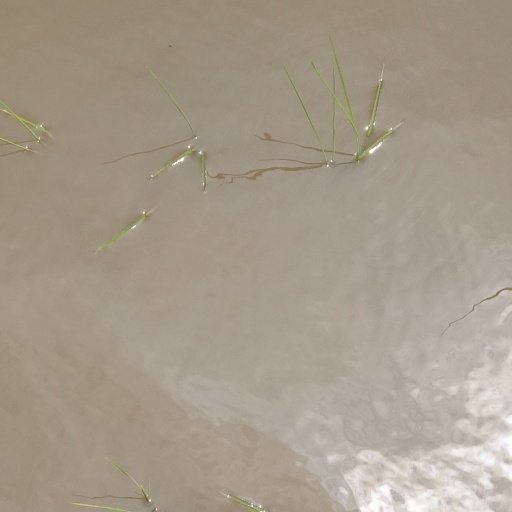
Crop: rice